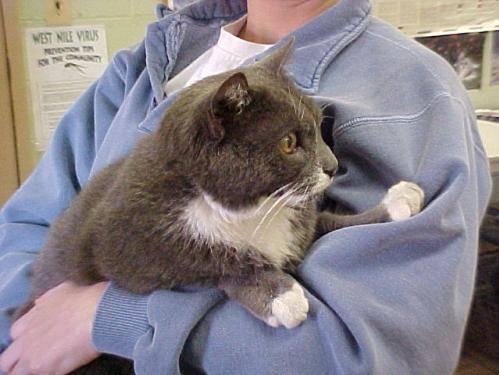
cat